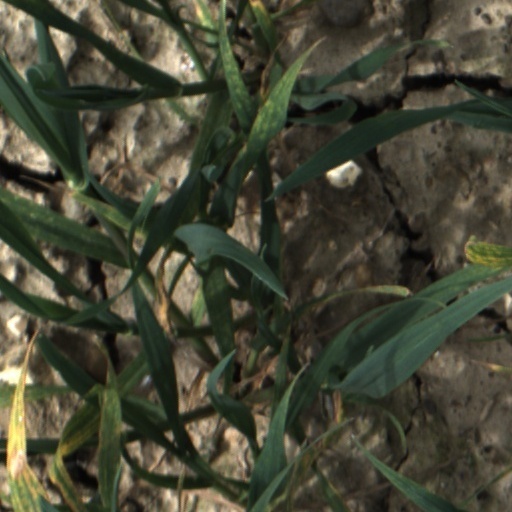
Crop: wheat